Mothership (role-playing game)

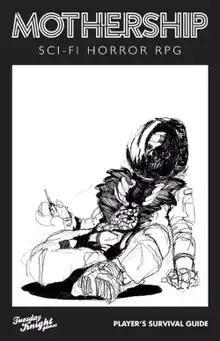
0th Edition cover, art by Sean McCoy

Mothership is a science fiction horror tabletop role-playing game with Old School Revival style rules published by indie role-playing game publisher Tuesday Knight Games in 2018.